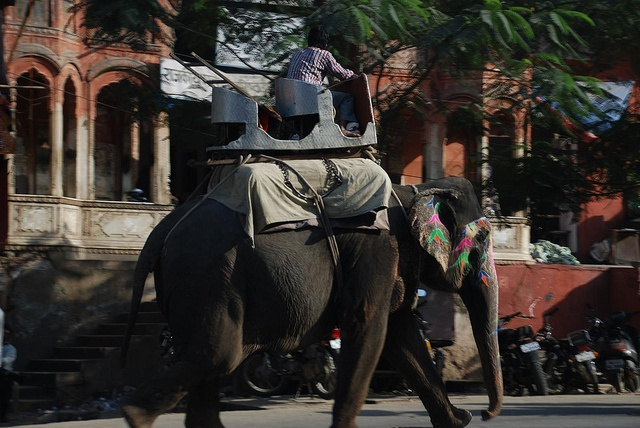
A man is riding on a painted elephant.
a man riding down the street on a elephant
 A man in a carriage on an elephants back
An elephant with a painted face carries a passenger who sits on a platform on the back of the elephant.
a man riding in a seat on top of an elephant